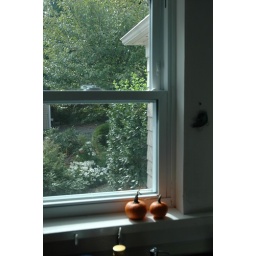
Pumpkins enjoying a little quiet time in the kitchen window